Mitja Mežnar

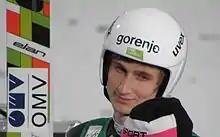
Mežnar at the 2011 World Championships

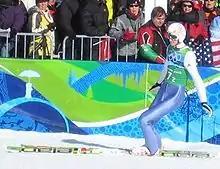
Mežnar at the 2010 Winter Olympics

Mitja Mežnar (born 30 June 1988 in Kranj) is a Slovenian ski jumper who has competed since 2003. At the 2010 Winter Olympics in Vancouver, he finished eighth in the team large hill and 29th in the individual large hill events.